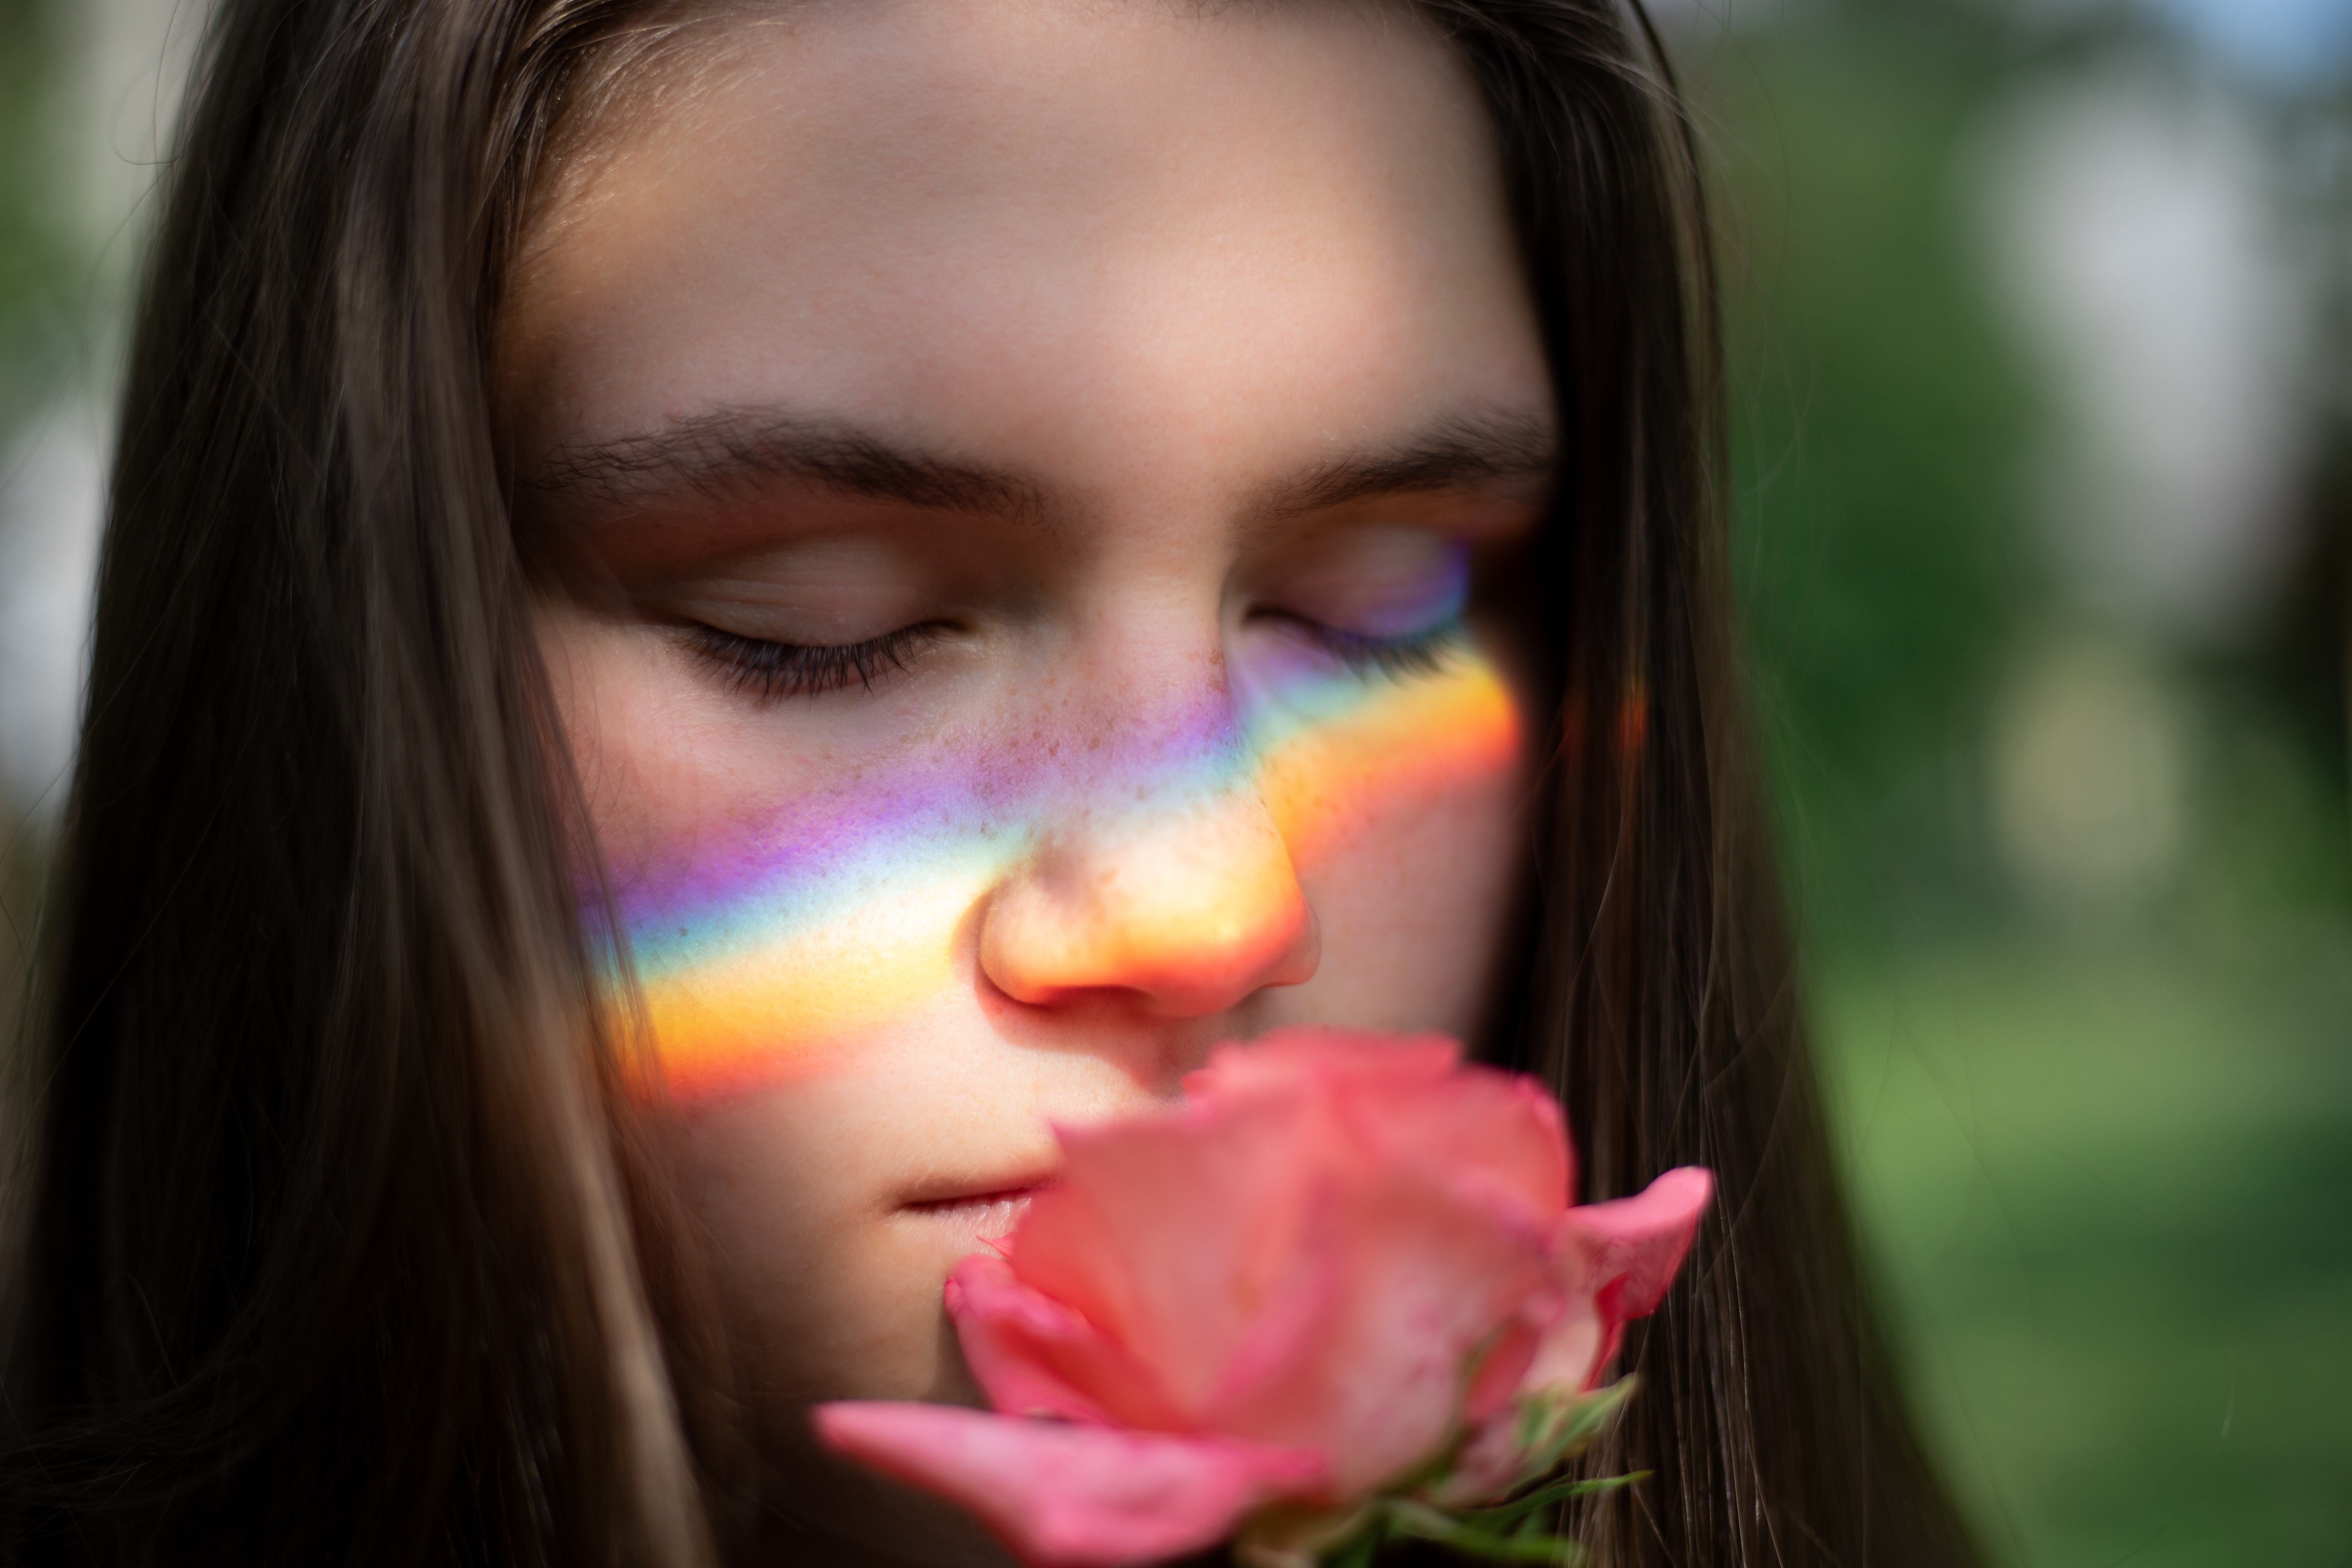
face, hair, lip, nose, cheek, beauty, pink, close up, flower, eye, mouth, petal, plant, photography, smile, spring, olfaction, brown hair, eyelash, child, iris, long hair, black hair, portrait photography, rose family